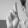
ASL letter: R